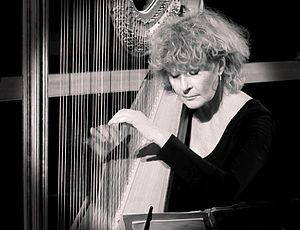
Marielle Nordmann est une harpiste française.